TouchStone Software

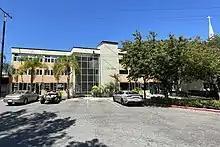
Former headquarters in Seal Beach, California, pictured in 2022

TouchStone Software Corporation, Inc., founded in 1982, is an American software developer for the personal computer (PC) industry, specializing in system update technology. It also owns and operates a network of Internet Web properties. Based in Marco Island, Florida, the company was a subsidiary of Phoenix Technologies until 2010 when it was acquired by the former management team who had sold the company to Phoenix Technologies in 2008.